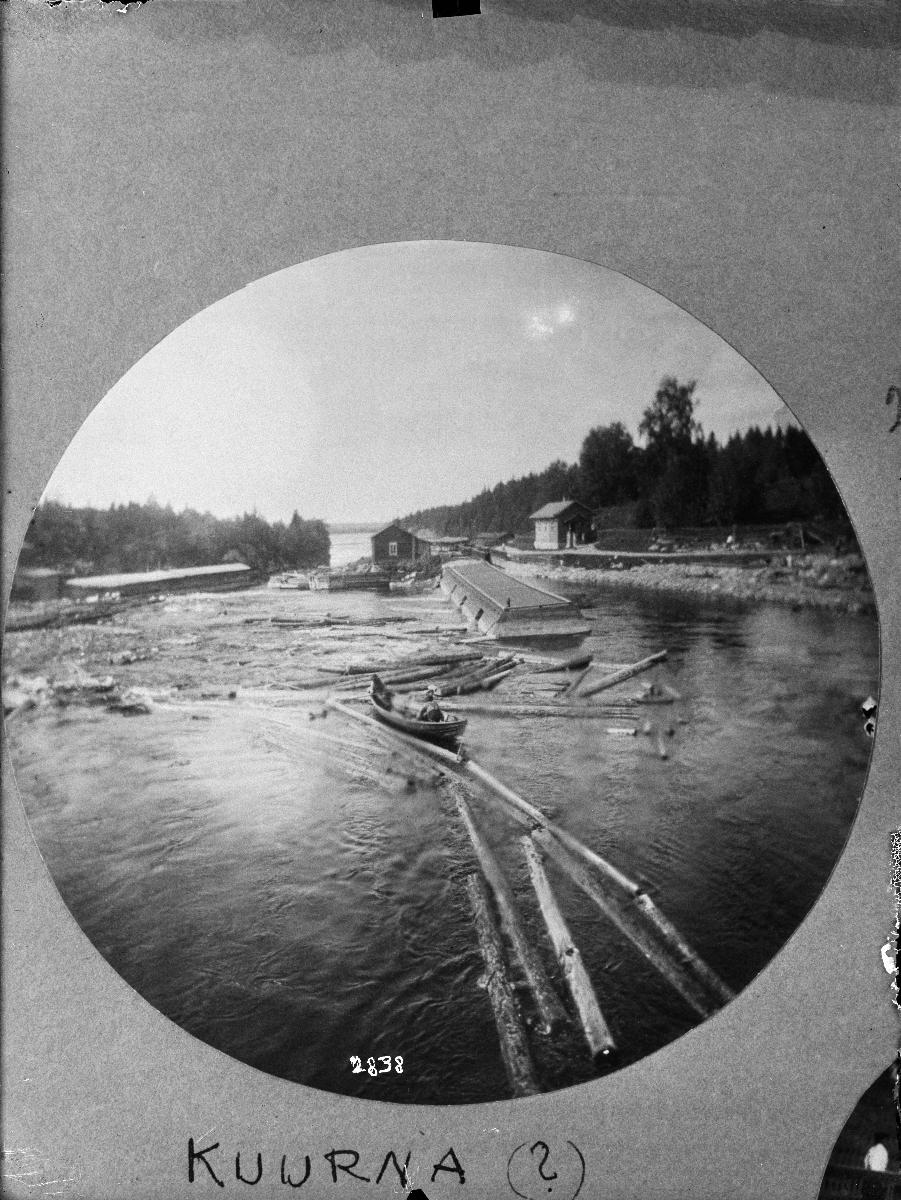
Kajaaninjoki vuonna 1894
The Kajaaninjoki river near Kajaani in 1894; Kajana älv som rinner genom staden Kajana år 1894
sisällön kuvaus: Kajaaninjoki Ämmänkosken yläpuolella Kajaanissa vuonna 1894. content description: The Kajaaninjoki river above the  Ämmänkoski rapids near the town of Kajaani, Finland, in 1894. innehållsbeskrivning: Kajana älv ovanför forsen Ämmänkoski i närheten av staden Kajana i Finland år 1894.
Kuvaaja: Sparre, Louis, kuvaaja
Vuosi: 1894
Paikka: Suomi, Kainuu, Kajaani
Aiheet: veneet; vesiliikenne; vesikuljetus; uitto; joet; sisävedet; metsätalous; boats; water traffic; water transport; timber floating; rivers; inland waters; forestry; båtar; sjötrafik; sjötransport; flottning; floder; åar och älvar; inlandsvatten; skogsbruk